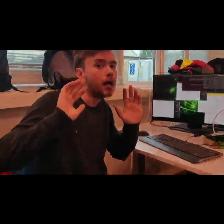
Label: Human